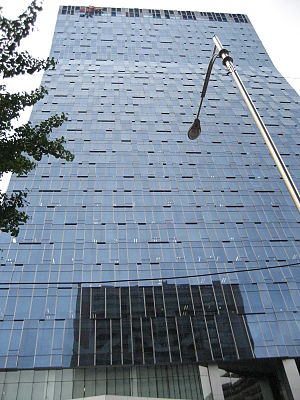
SK Telecom
SK Telecom Co., Ltd. er en sydkoreansk operatør af trådløs telekommunikation. Selskabet kontrolleres af konglomeratet SK Group.